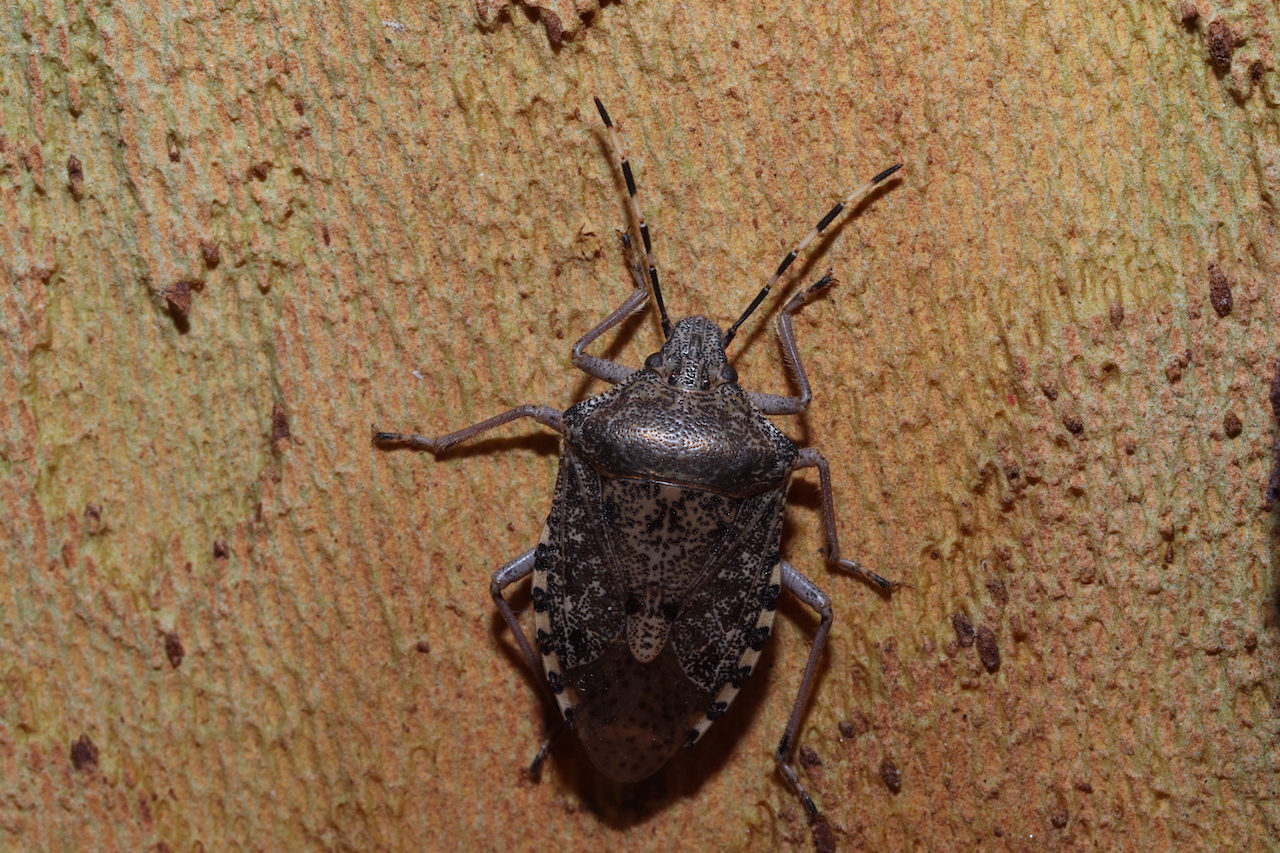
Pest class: stink_bug